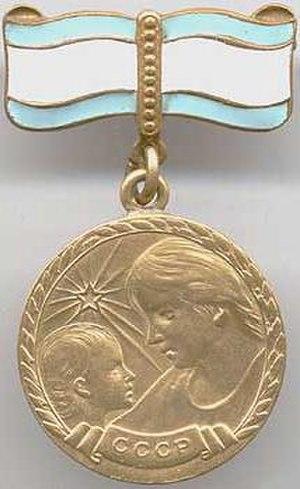
Les décorations dans cette liste sont des décorations de l'ex-Union Soviétique décernées pour reconnaître des réalisations militaires et civiles. Certaines de ces récompenses ont été abolies suite à la dissolution de l'Union soviétique, alors que d'autres sont conservées par la Fédération de Russie à partir de 1991 et furent simplement retravaillées afin d'abroger les signes communistes.